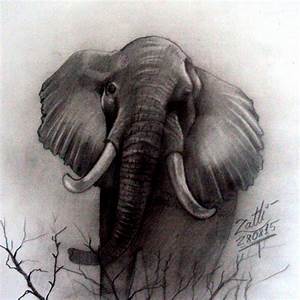
Label: elefante